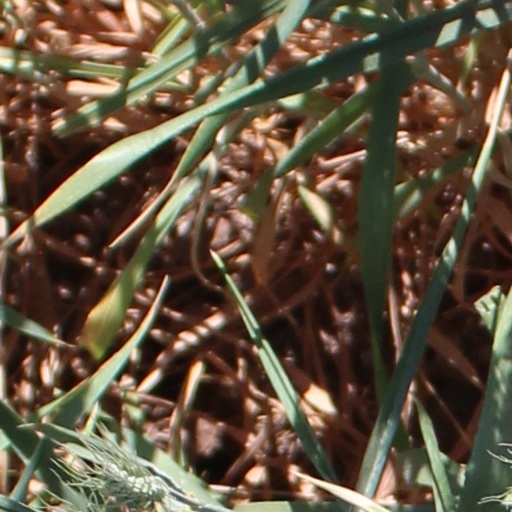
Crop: wheat